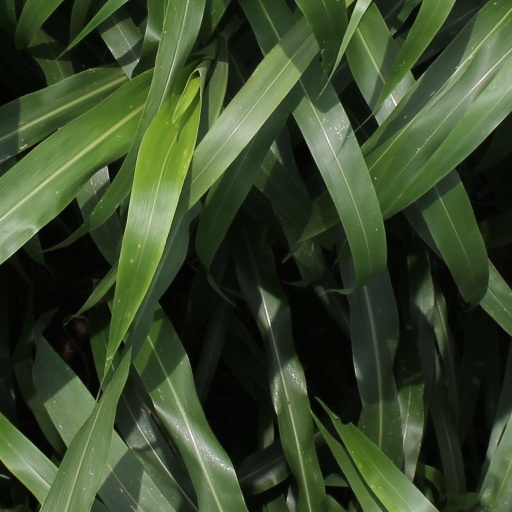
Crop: sorghum